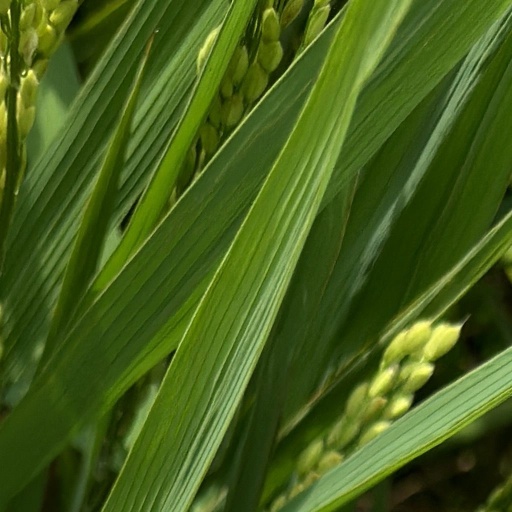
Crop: rice